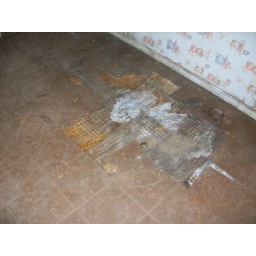
floor in kitchen